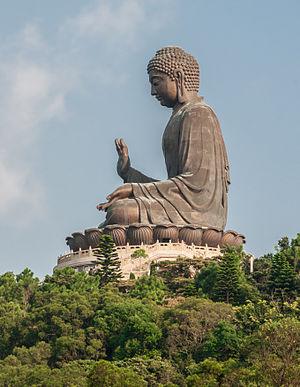
Siddharta Gautama
Siddhartha Gautama født ca. 563 f.Kr. i Lumbini, død 483 f.Kr. i Kushinagar var en filosof, kendt for stiftelsen af buddhismen.